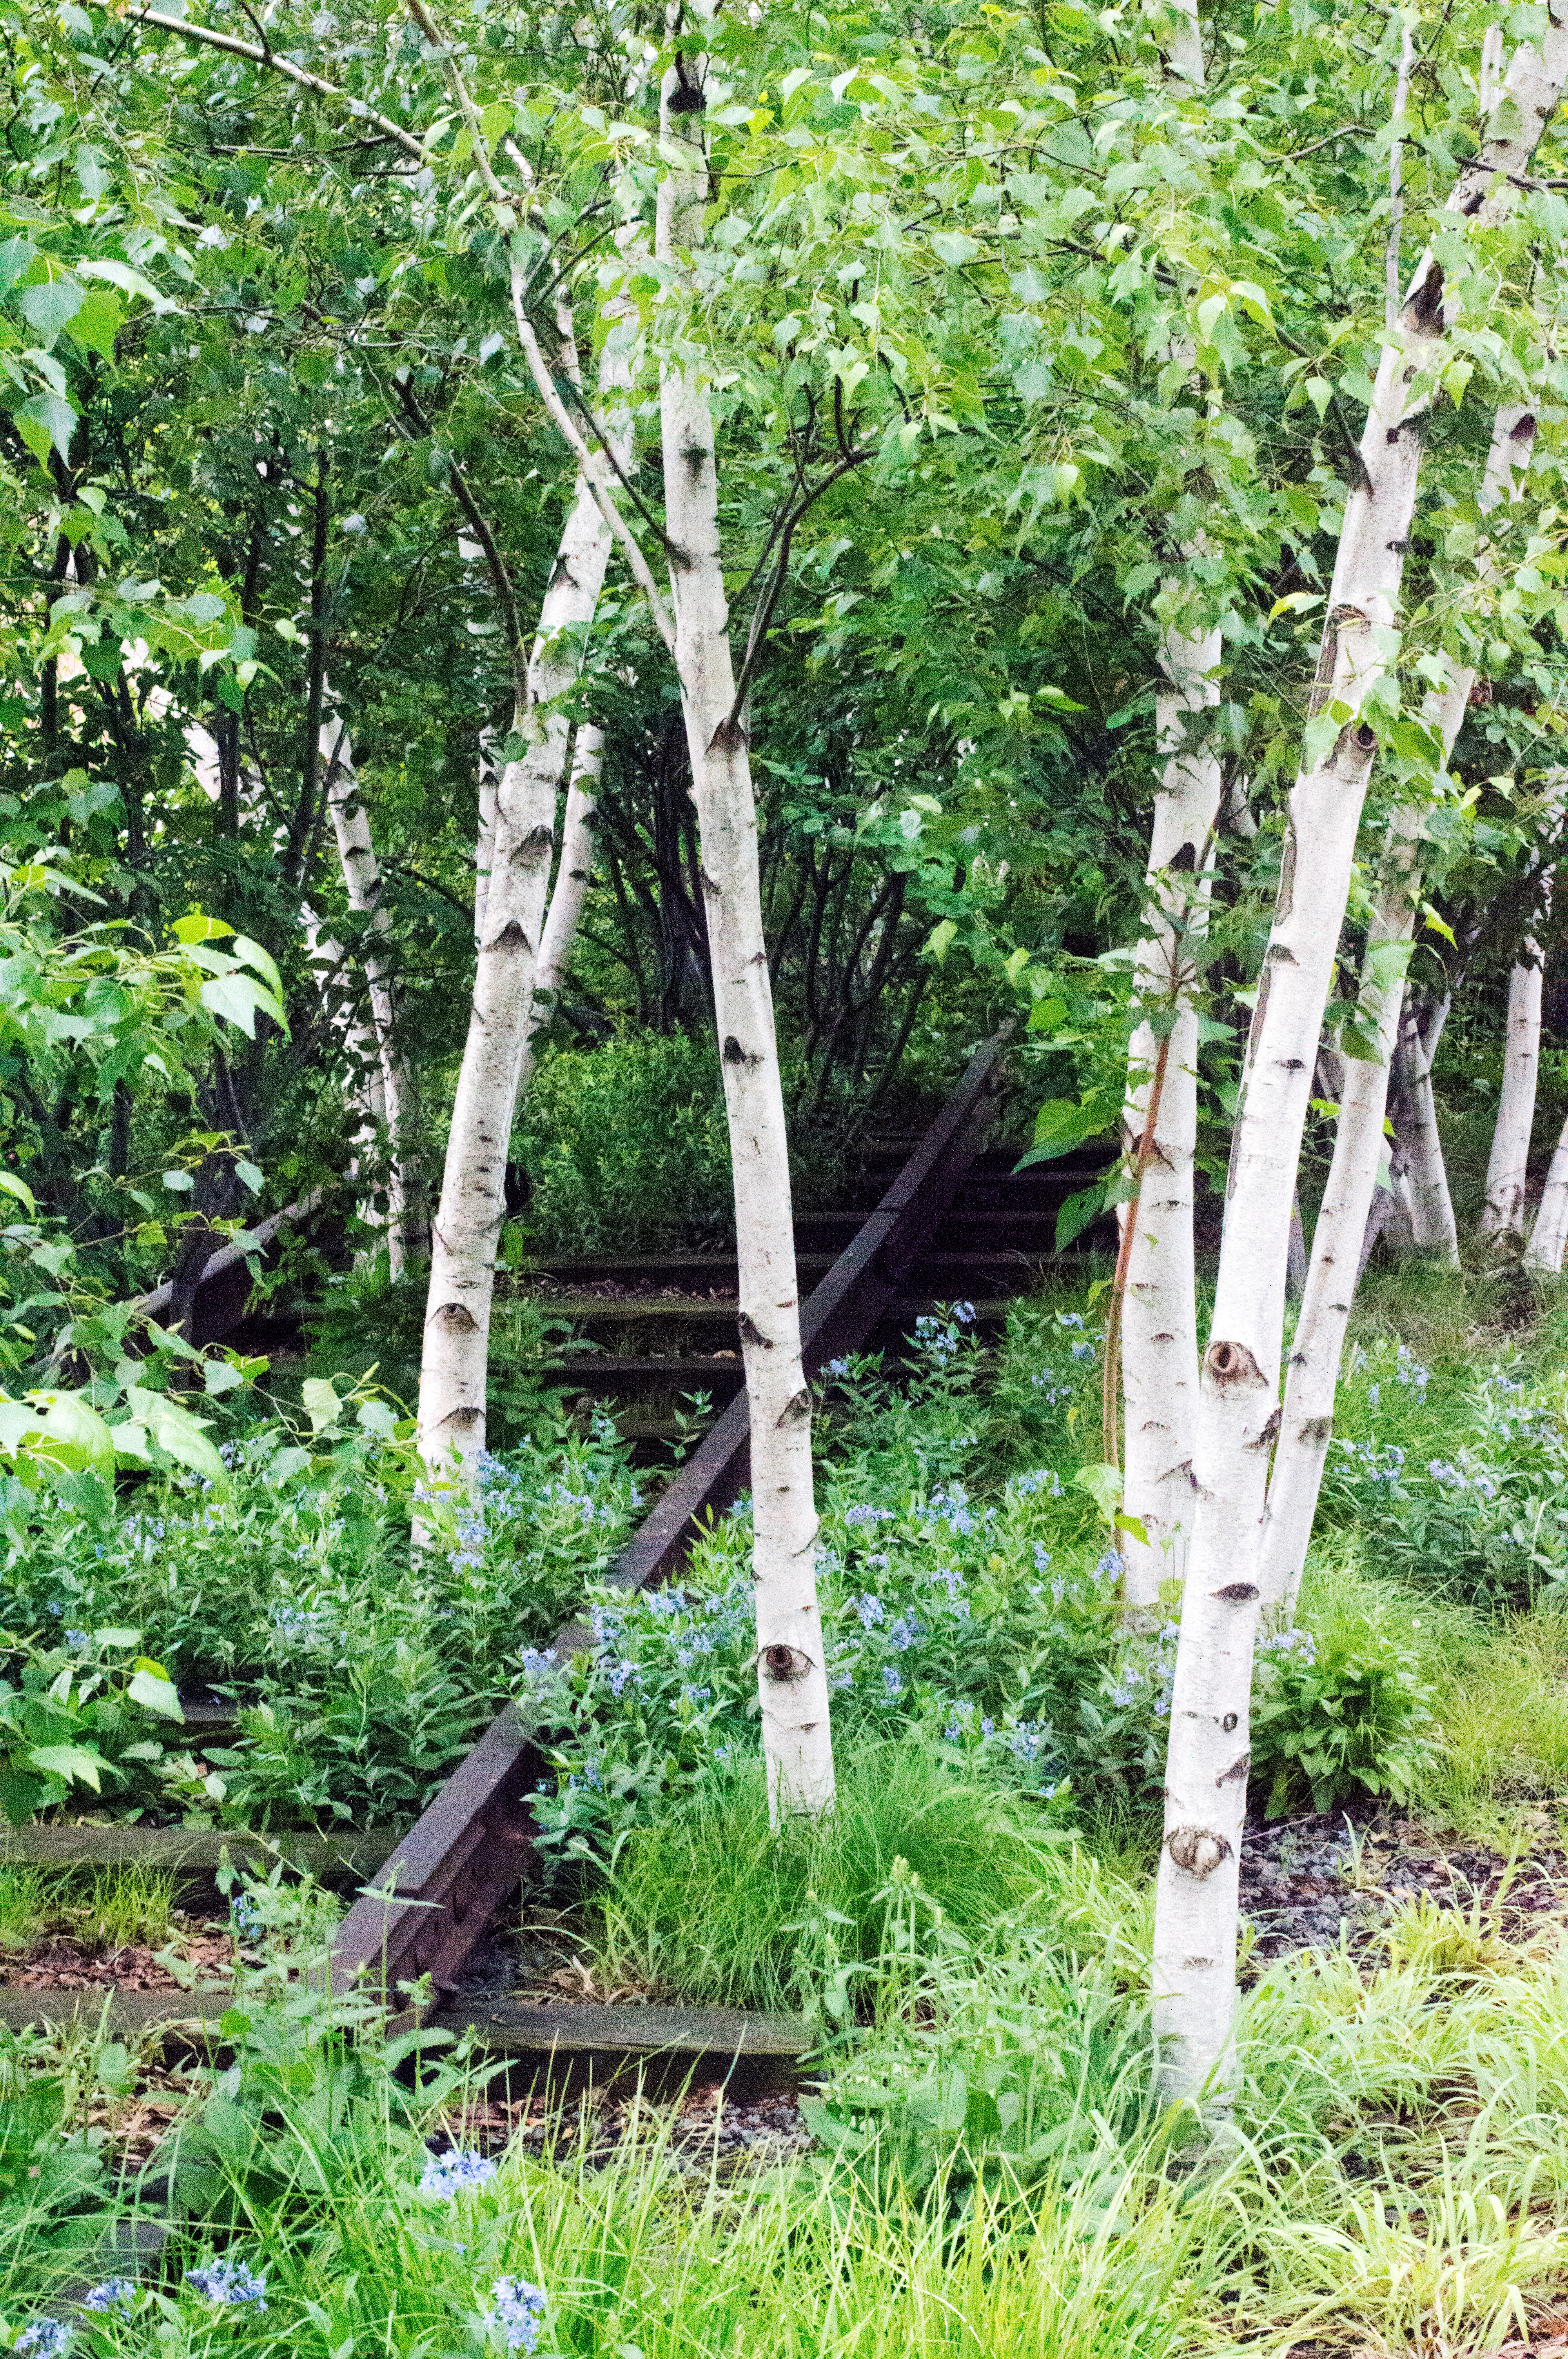
tree, forest, branch, plant, flower, trunk, produce, birch, botany, garden, woodland, flowering plant, woody plant, land plant